Nicole Fares

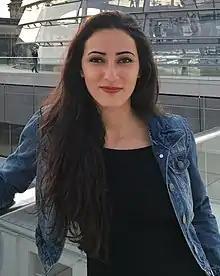
Nicole Fares 2016 in Berlin

Nicole Fares is a Lebanese academic and translator. She obtained a bachelor's degree in translation and interpretation from AUST in Beirut. She then obtained an M.F.A in literary translation and a Ph.D. in comparative literature and cultural studies. from the University of Arkansas.